Pierre-Émile Engel

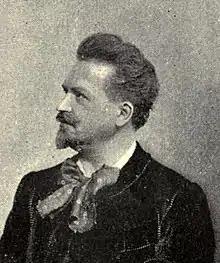
Pierre-Émile Engel

François Pierre Émile Engel (Paris 15 February 1847 – Paris 10th arrondissement 18 July 1927) was a French operatic tenor active on the stages of Brussels, Paris, Monte-Carlo and other European cities where he sang leading roles in several world premieres.